Orebygaard

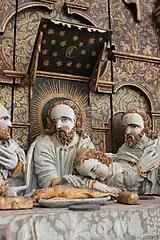
Detail from Orebygaard's altarpiece by Henrik Werner which is now on display in the National Museum in Copenhagen

Hans van Steenwinckel the Elder constructed a new main building for Birgitte Bølle in 1578 to 1587. It was a one-winged, two-storey brick building with a tower in each end. In 1638, it was expanded with a chapel to the southwest. Christiane Henriette von Barners modernized the main building in 1813 to 1815 with assistance of J. Chr. West. The two towers were removed and the exterior adapted to the Neoclassical style. The building received its current appearance when it was adapted by the architect Petersen in 1872 to 1874.